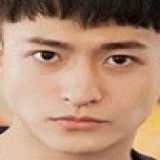
diễn viên Harry Lu